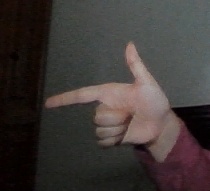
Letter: yaa